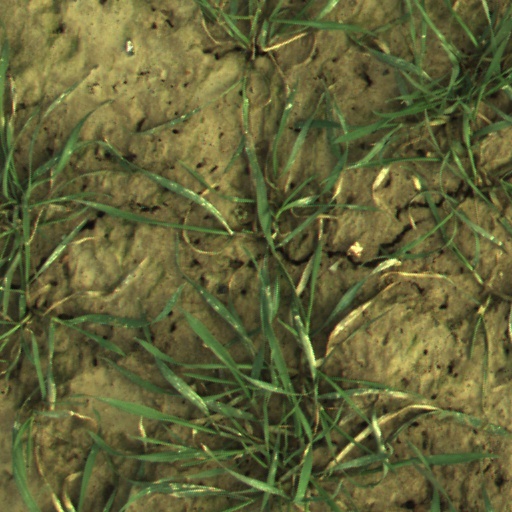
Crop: wheat